Cohen's kappa

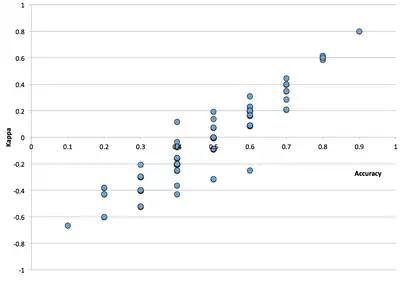
Kappa (vertical axis) and Accuracy (horizontal axis) calculated from the same simulated binary data. Each point on the graph is calculated from a pairs of judges randomly rating 10 subjects for having a diagnosis of X or not. Note in this example a Kappa=0 is approximately equivalent to an accuracy=0.5

If statistical significance is not a useful guide, what magnitude of kappa reflects adequate agreement? Guidelines would be helpful, but factors other than agreement can influence its magnitude, which makes interpretation of a given magnitude problematic. As Sim and Wright noted, two important factors are prevalence (are the codes equiprobable or do their probabilities vary) and bias (are the marginal probabilities for the two observers similar or different). Other things being equal, kappas are higher when codes are equiprobable. On the other hand, Kappas are higher when codes are distributed asymmetrically by the two observers. In contrast to probability variations, the effect of bias is greater when Kappa is small than when it is large.